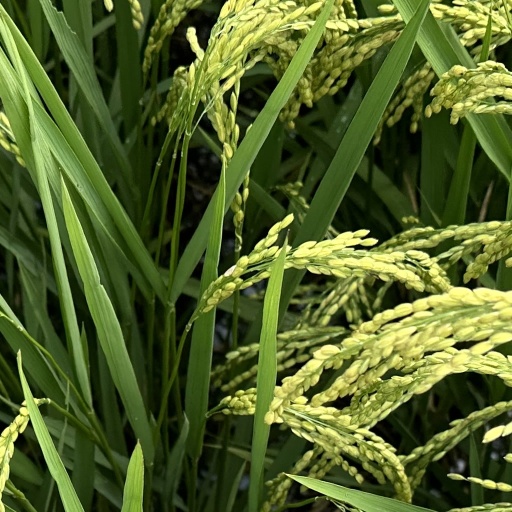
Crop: rice